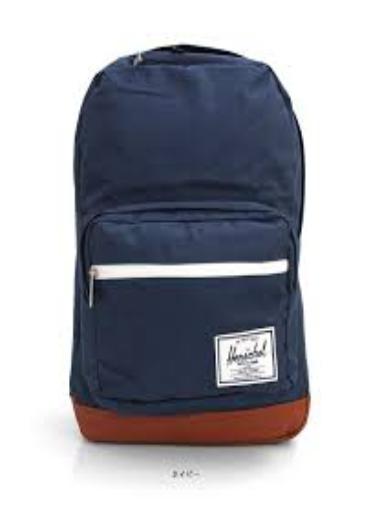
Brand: Herschel Supply
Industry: Clothes